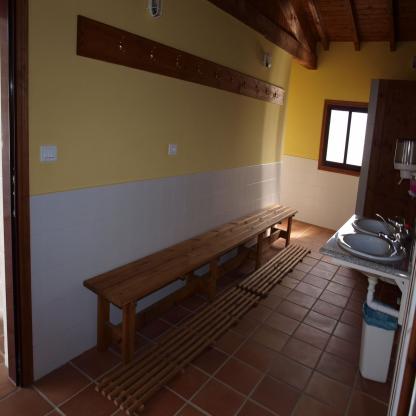
Scene: Indoor